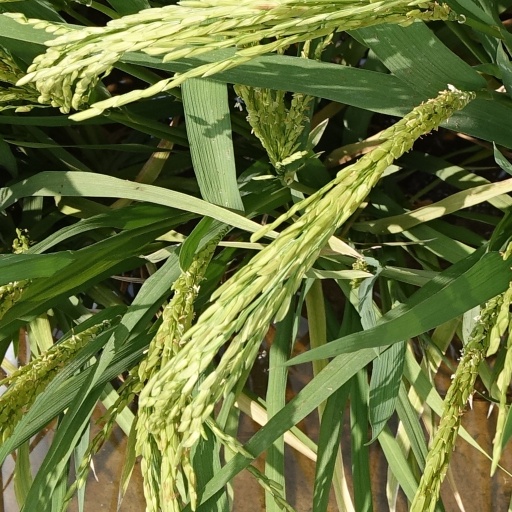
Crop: rice